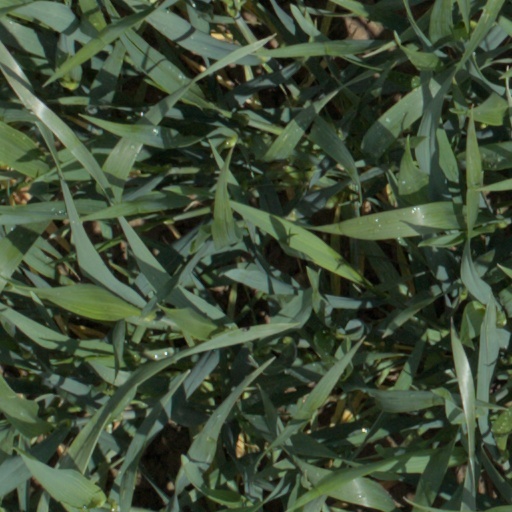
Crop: wheat